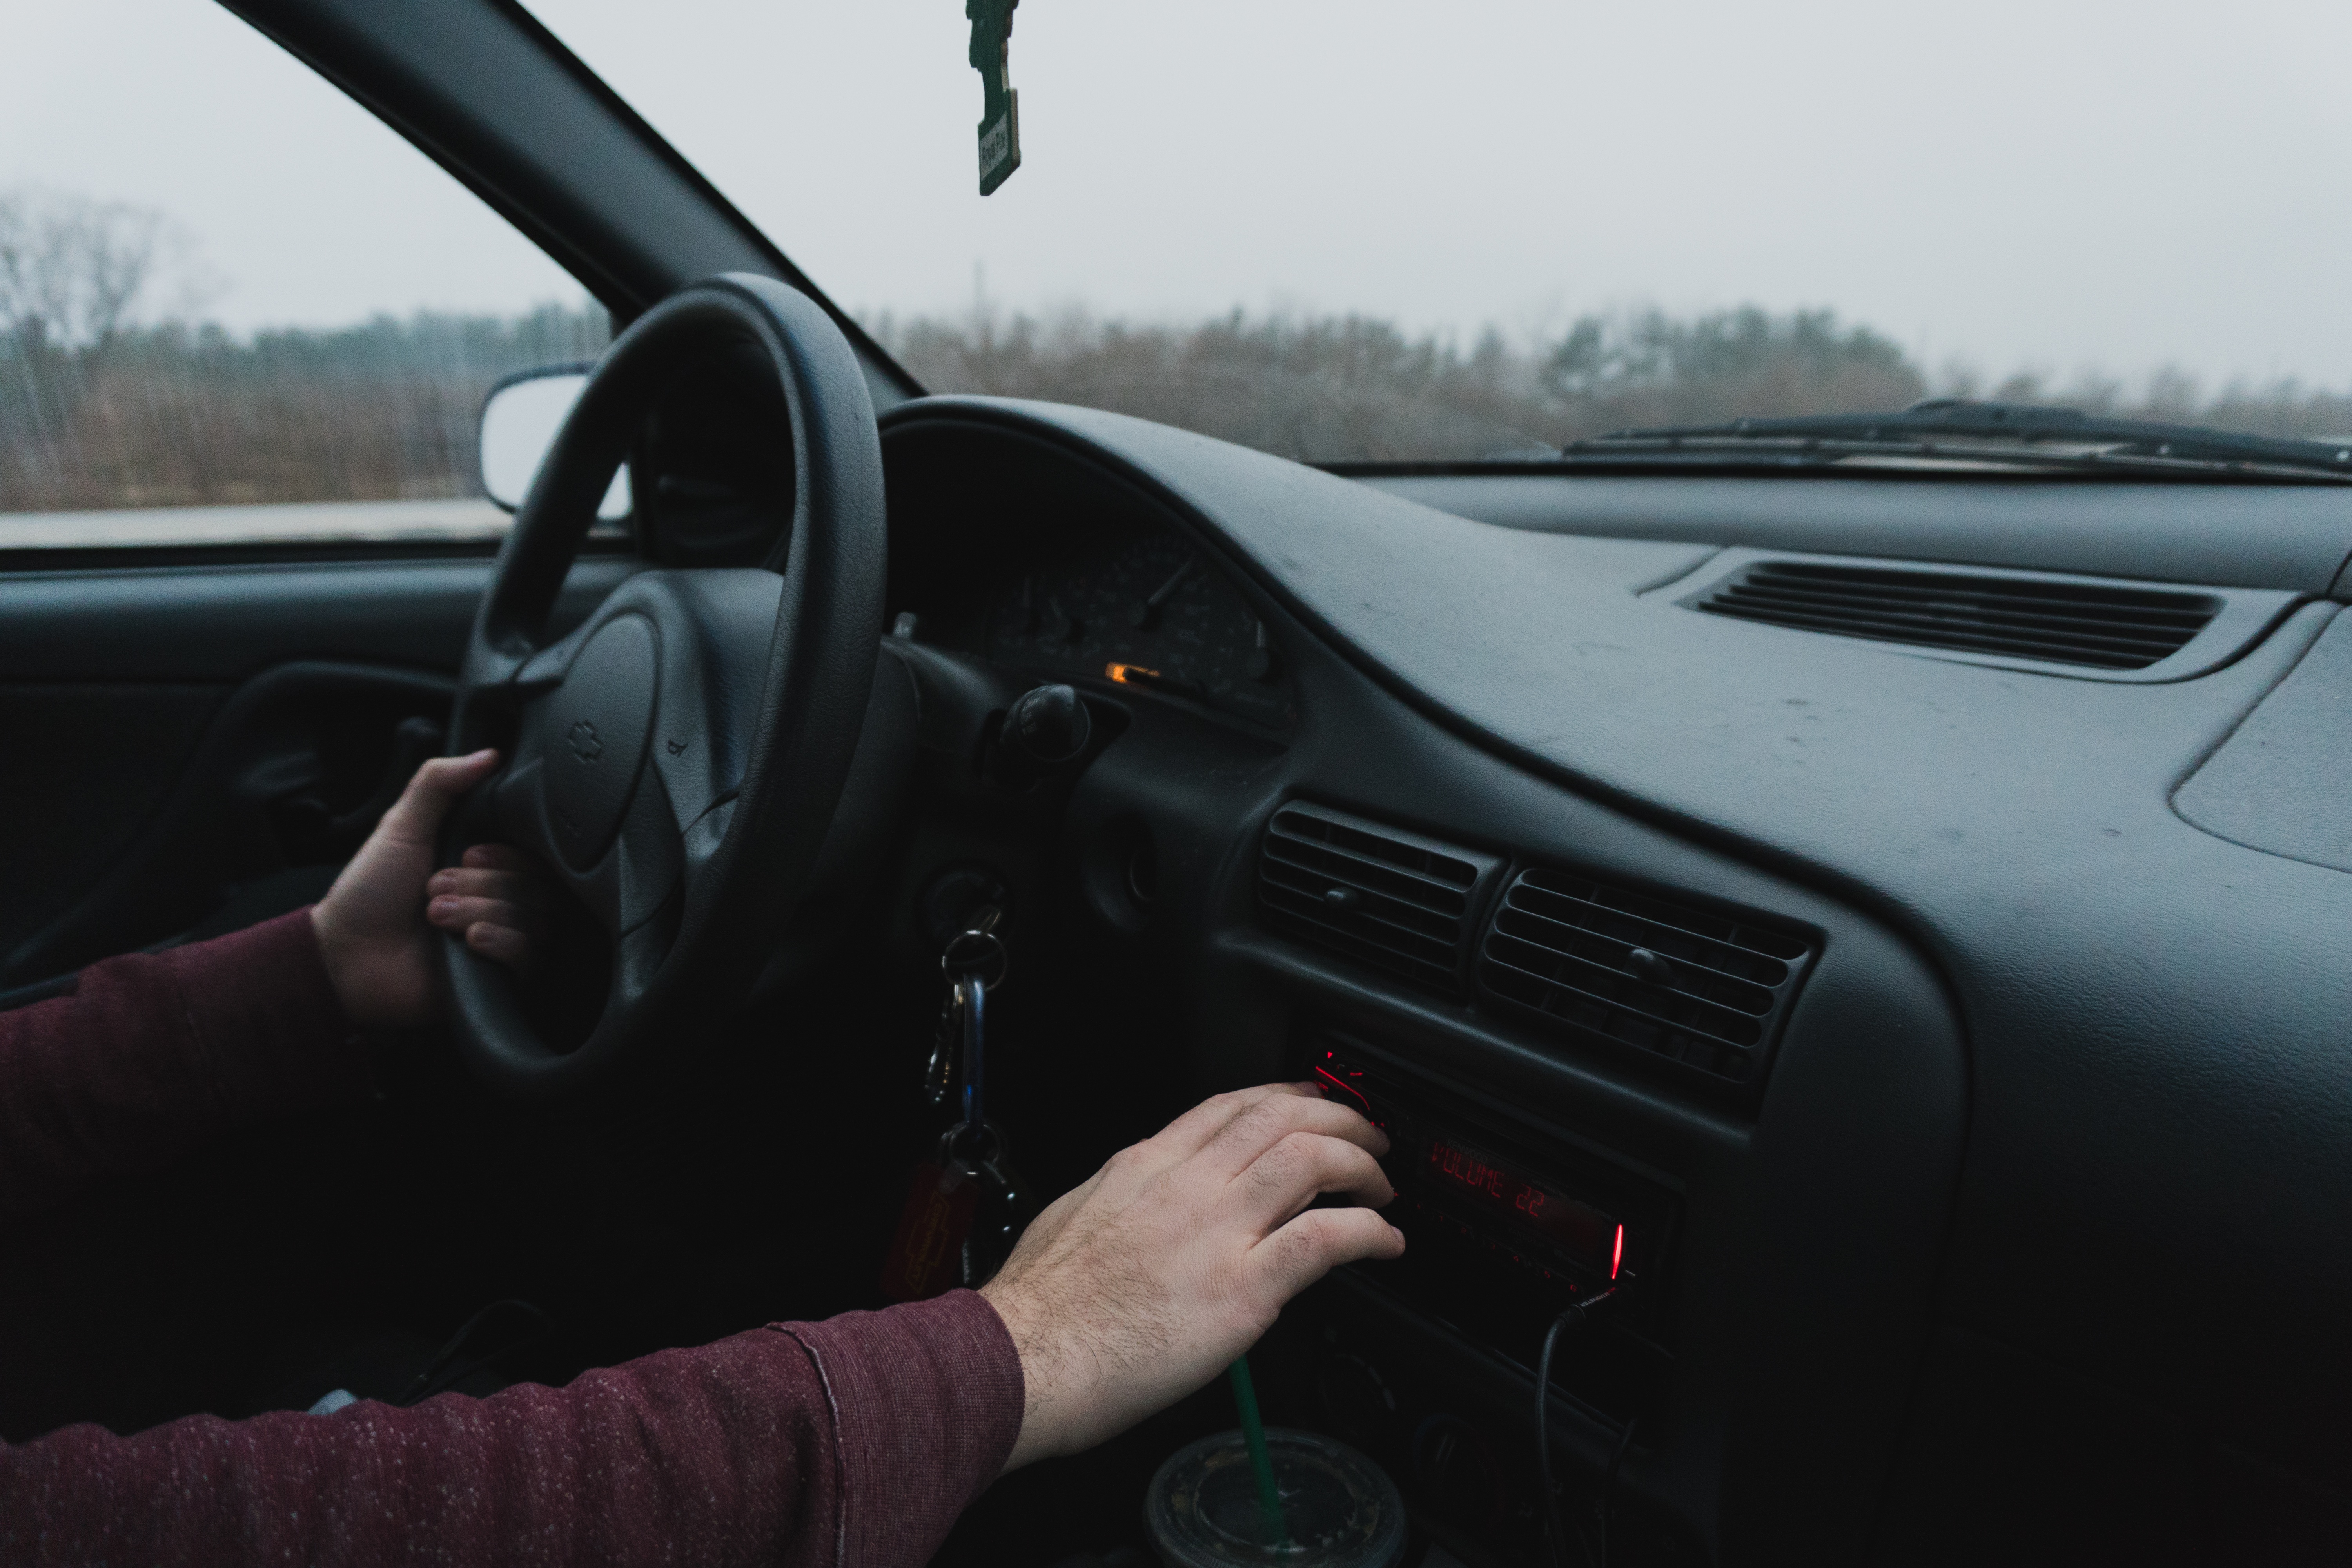
hand, person, car, driving, travel, vehicle, drive, steering wheel, sedan, land vehicle, automobile make, automotive exterior, compact car, family car